The Man on the Train (2002 film)

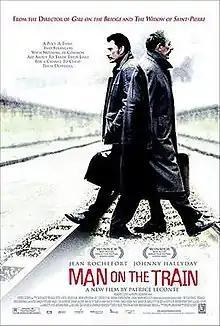
Theatrical release poster

The Man on the Train, called Man on the Train in the USA, is a 2002 drama film directed by Patrice Leconte that stars Jean Rochefort and Johnny Hallyday.